Abd el-Aziz el-Zoubi

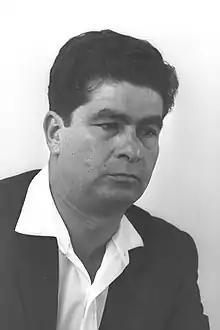
El-Zoubi in 1965

Abd el-Aziz el-Zoubi (4 February 1926 – 14 February 1974) was an Israeli Arab politician who served as a member of the Knesset for Mapam and the Alignment from 1965 until his death in 1974. When appointed Deputy Minister of Health on 24 May 1971, he became the first non-Jewish member of an Israeli government.